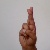
The image shows a hand gesture representing the letter 'R' in Indian Sign Language.